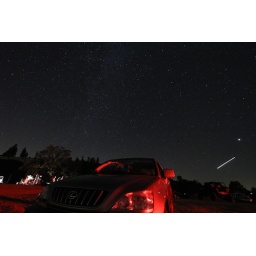
Our car light up by red taillights of another car. The white streak is a plane. The bright dot is Jupiter.